History of AC Milan

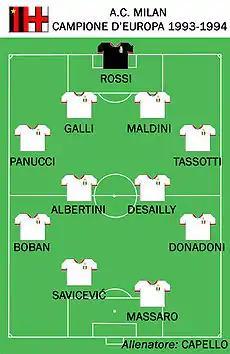
Milan's starting lineup in its defeat of Barcelona in the 1994 Champions League Final

In 1980–81, Milan handily won the Serie B championship enjoying a swift return in 1981–82 to Serie A, but then suffering its worst season ever and being relegated again. In 1983, Milan won the Serie B title for the second time in three seasons to return to Serie A, where they achieved a sixth-place finish in 1983–84.